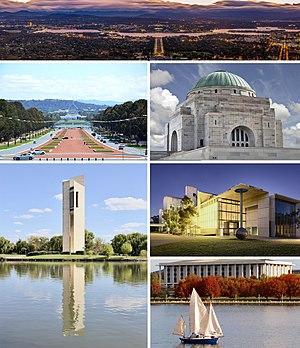
Canberra /kanbɛʁa/ est la capitale de l'Australie et du Territoire de la capitale australienne. La ville est située à l'extrémité sud du territoire de la capitale, à 280 kilomètres au sud-ouest de Sydney et à 680 km au nord-est de Melbourne. Le site de Canberra a été choisi comme capitale australienne en 1908 ; ce choix fut un compromis entre les deux villes rivales de Sydney et Melbourne, les deux plus grandes villes d'Australie. Le terme de « canberra » désigne un « lieu de rassemblement » en ngunnawal, la langue aborigène locale.